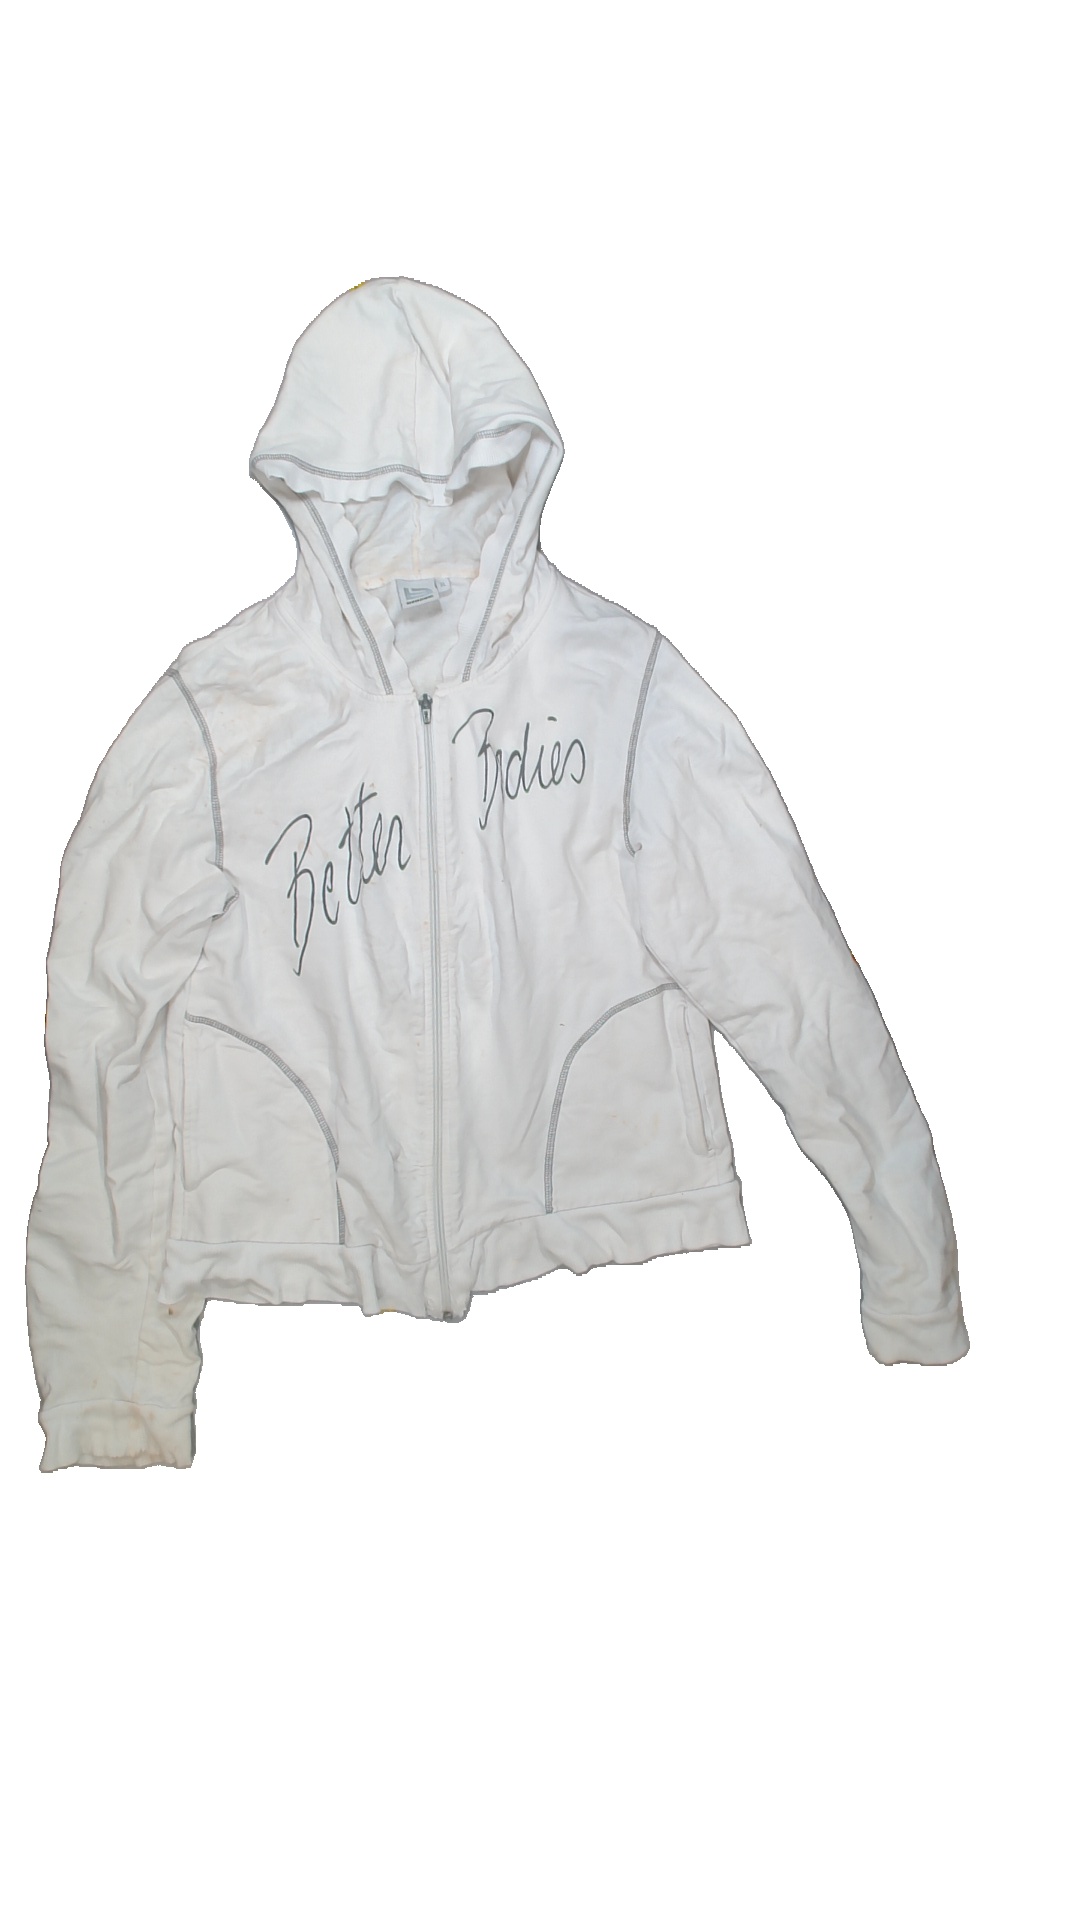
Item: Cardigan (Ladies)
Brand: Not Applicable
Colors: White
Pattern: Logo print
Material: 100%cotton
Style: No trend
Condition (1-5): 1
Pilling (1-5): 3
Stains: Yes
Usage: Export
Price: <50